Khalili Collection of Islamic Art

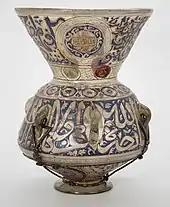
Mosque lamp, Egypt, c. 1385 AD, blown glass with gilt and enamel decoration

Ceramic styles popular in the Islamic world include lustreware (with a thin metallic film), "sgraffiato" (in which the design is etched into the slip), and underglaze pottery. Khalili's ceramic collection, numbering nearly 2,000 items, has been described as particularly strong in pottery of the Timurid era and also that of pre-Mongol Bamiyan. As well as bowls, plates, and vases, the ceramics include figurines as well as decorative tiles of the sort used in religious and secular buildings. It includes the earliest known dated ceramic from Iran: a signed fritware bottle dated to 1139–40. Other unique items include a bowl with a depiction of a Buraq, a four-legged creature that is said to have borne Muhammad from Mecca to Jerusalem and then to heaven. Laqabi-wares are deeply carved ceramics usually depicting animals or birds; the collection has a Syrian example from around 1200 AD. The wares from 15th-century Iran and central Asia illustrate the connections between Chinese and Islamic pottery. Other collections have a scant coverage of this period.